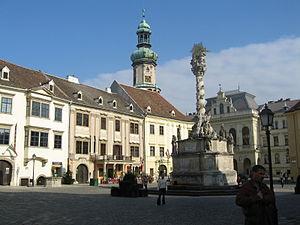
Sopron est une ville hongroise d’environ 59 000 habitants, située à environ 60 km de Vienne et 220 km de Budapest, au sud-ouest du lac de Neusiedl. Elle s’enfonce comme un éperon en territoire autrichien et constitue ainsi un corridor à traverser pour une section du réseau ferroviaire autrichien.